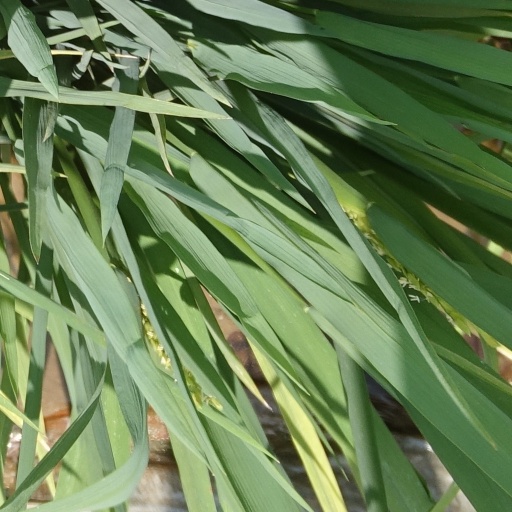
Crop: rice